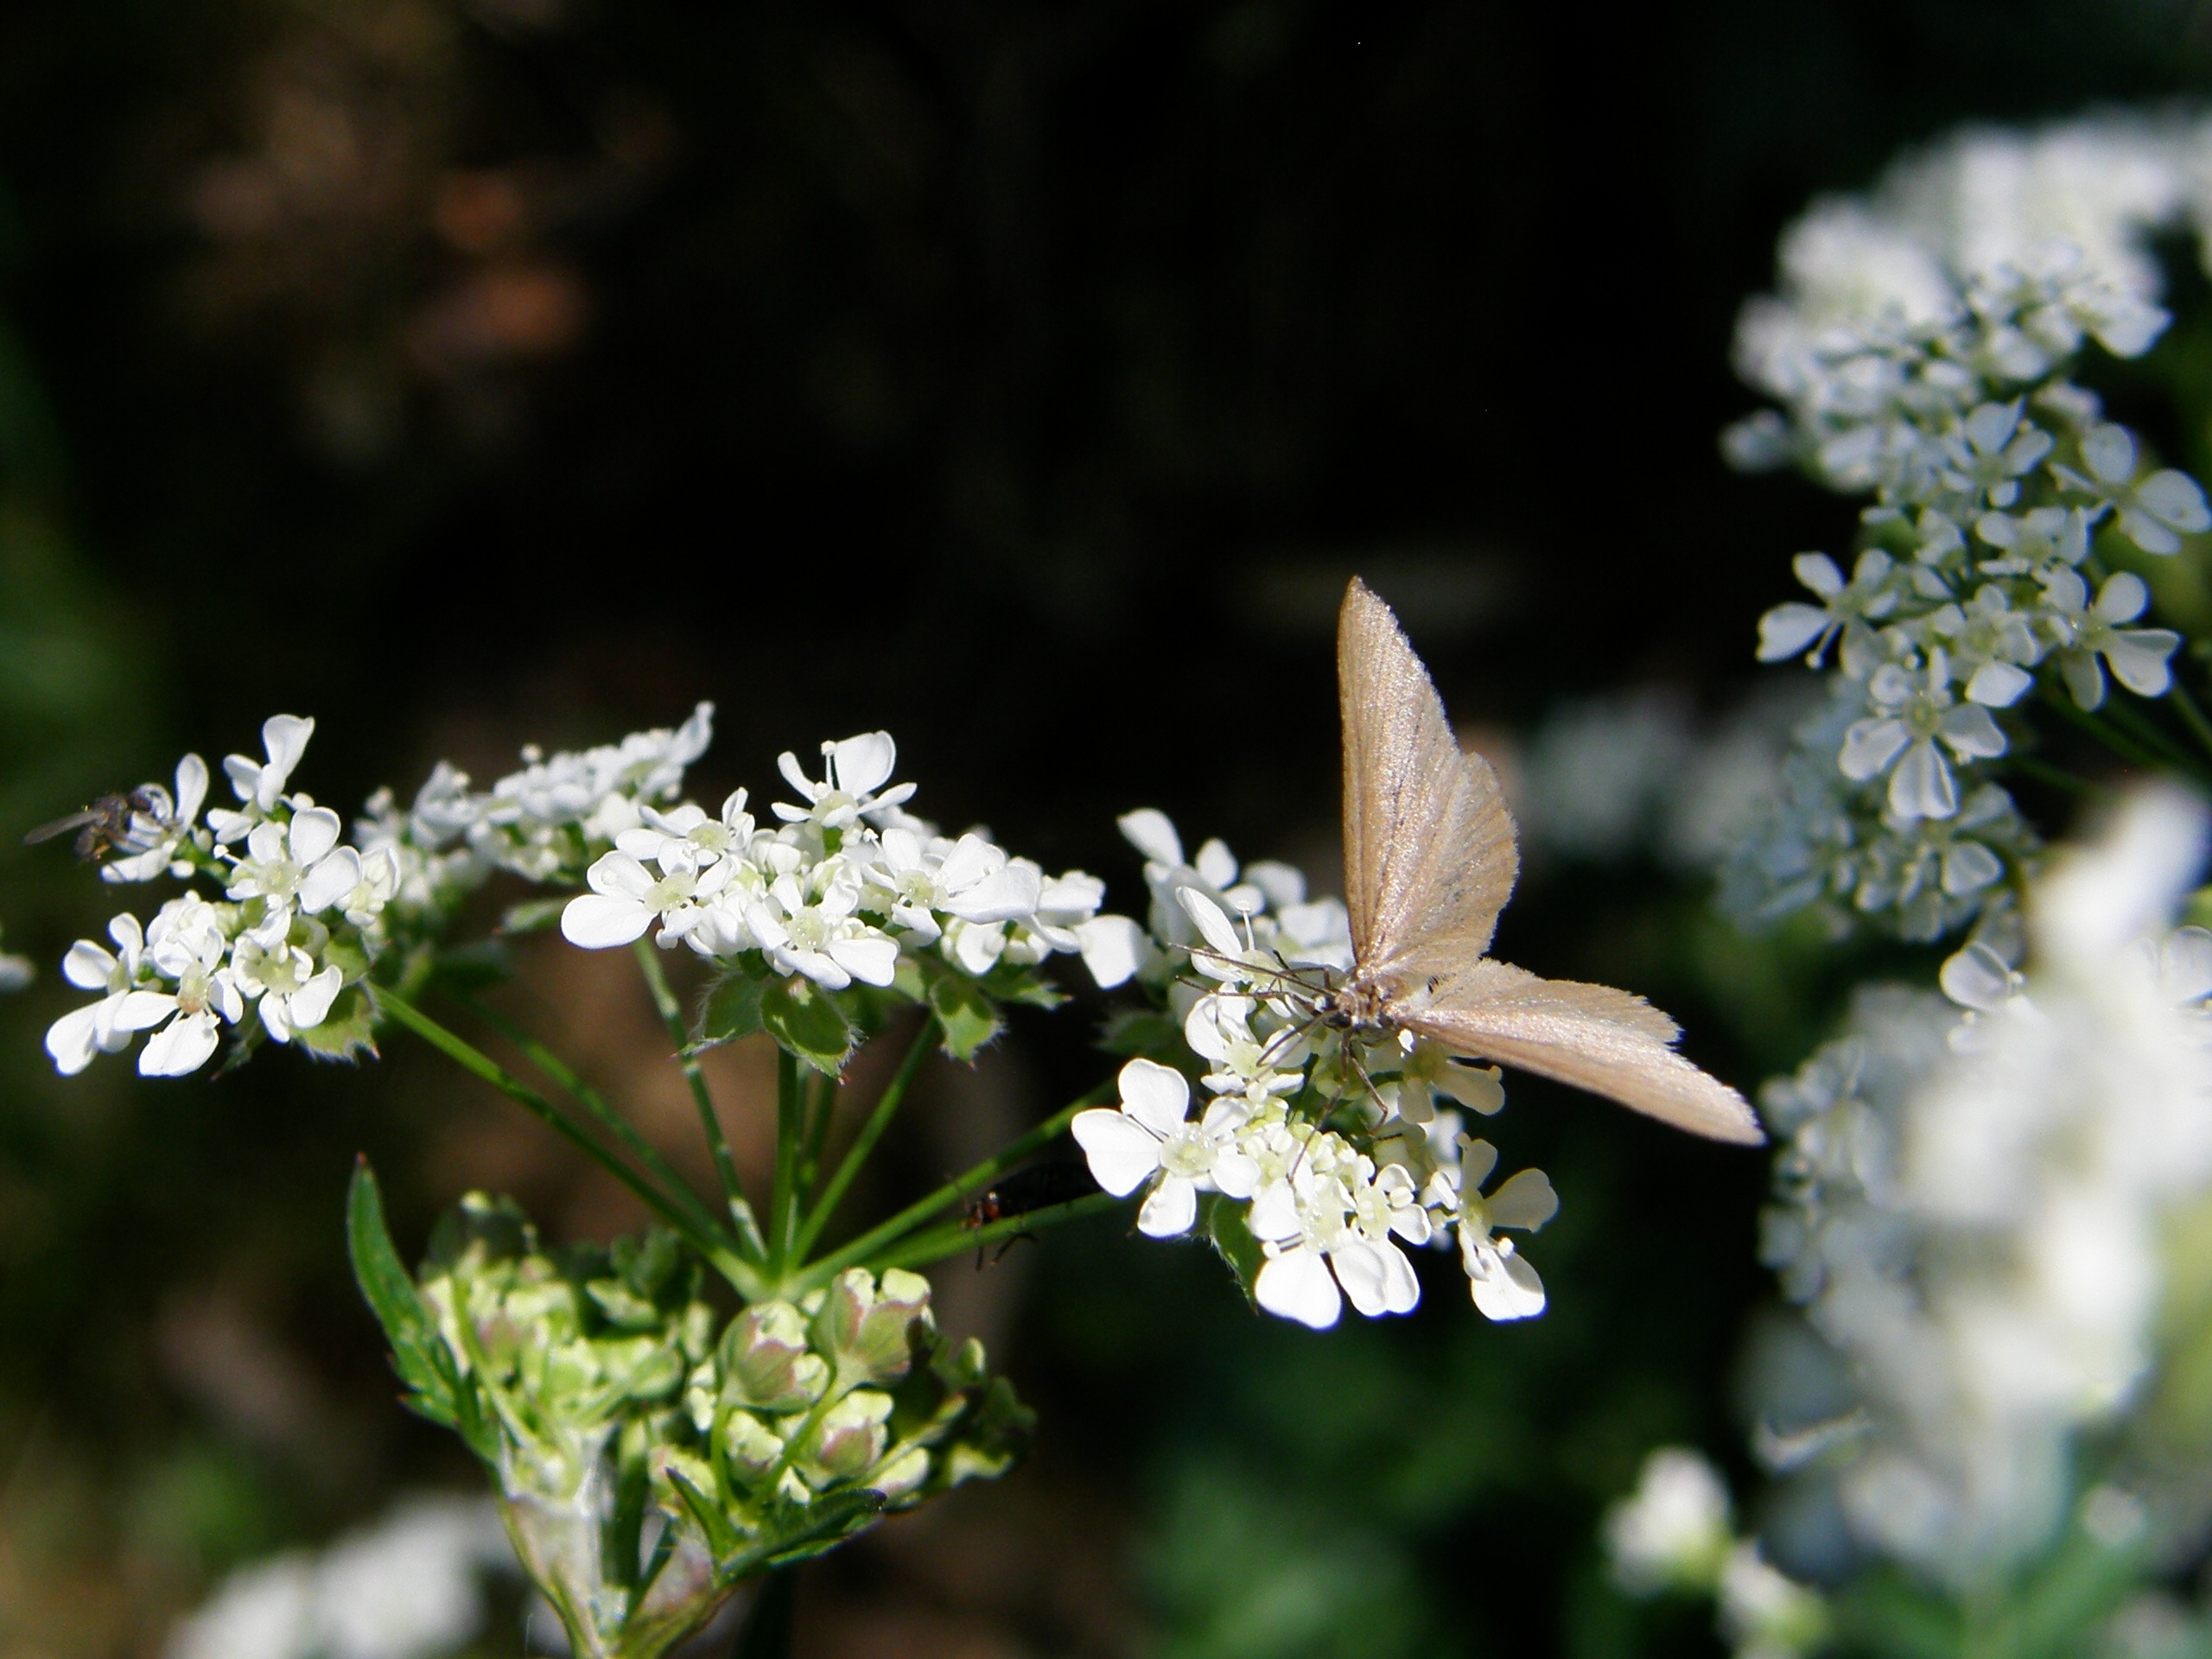
nature, branch, blossom, plant, countryside, leaf, flower, country, summer, spring, green, herb, insect, macro, botany, butterfly, flora, fauna, plants, invertebrate, wildflower, flowers, close up, outside, beautiful, macro photography, flowering plant, cow parsley, land plant, moths and butterflies